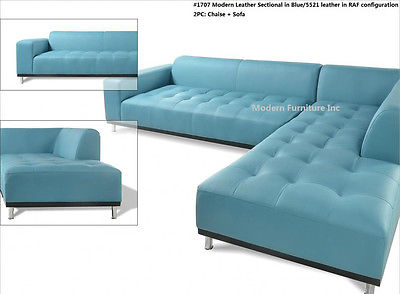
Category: sofa